Ranavalona III

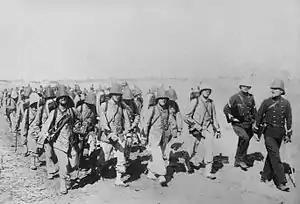
French troops landing in Mahajanga in 1895

Throughout this period Madagascar continued to engage the French in negotiations, but these were to prove unsuccessful with both sides unwilling to capitulate on key points of contention. After two years of stalemate, a column brought an ultimatum to Antananarivo in December 1885, asking for the acceptance of French claims in northeastern Madagascar, a French protectorate over the Sakalava, recognition of French property principles and an indemnity of 1,500,000 francs. This peace treaty was ratified by Ranavalona and Rainilaiarivony in January 1886 and French government representatives two months later.